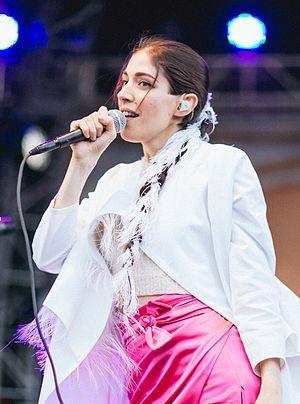
Caroline Polachek, est une auteure-compositrice-interprète, chanteuse, musicienne, parolière et productrice de musique américaine née le 20 juin 1985 à New York.